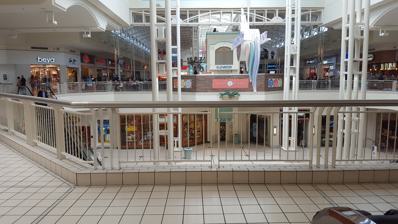
Building: Seminole Towne Center
Country: United States of America
Year built: 1995
Shopping mall in Sanford, Florida Seminole Towne Center Atrium and food court in July 2017, taken from 2nd floor Address 200 Towne Center Cir. Sanford, Florida , United States Opening date September 22, 1995 ; 29 years ago ( September 22, 1995 ) Closing date January 31, 2025 ; 15 days' time ( January 31, 2025 ) Developer Simon Property Group Owner 4th Dimension Properties No. of stores and services 84 (83 soon) No. of anchor tenants 6 (4 open, 2 vacant) Total retail floor area 1,136,579 square feet (105,591.6 m 2 ) No. of floors 2 Public transit access LYNX : 46W Website seminoletownecenter .com Seminole Towne Center is a super-regional enclosed shopping mall in Sanford, Florida . The mall is located at the interchange between Interstate 4 , Seminole County Expressway (SR 417), and Wekiva Parkway (SR 429), approximately 20 miles (32 km) north of Orlando . The 1.14-million-square-foot (106,000 m 2 ) structure opened in 1995 as an upscale mall, but it experienced significant decline during the Great Recession and the COVID-19 pandemic . The mall is set to close at the end of January 2025 for demolition and redevelopment, though the mall's anchor stores ( JCPenney , Dillard's , Dick's Sporting Goods , and Elev8 Fun) will remain open. History Under Simon Property Group In the late 1980s, three separate proposals were made for a mall in northern Seminole County near the intersection of Interstate 4 and State Road 46 . One of the proposals, made by Melvin Simon & Associates , was for a 1.2-million-square-foot (110,000 m 2 ) structure which would serve as the first phase of a larger development, including a hotel and office complex. In September 1990, Simon announced that Dillard's (which had recently entered the Central Florida area through its purchase of Ivey's ) had agreed to serve as an anchor store for the mall, which had been named Seminole Towne Center. Sanford city government approved $6.3 million in municipal bonds to improve road infrastructure near the proposed site, which would be paid for through a tax increment financing district. Simon also agreed to pay $500,000 to the neighboring city of Lake Mary to widen a road near the site. Simon initially planned to begin construction of the mall in 1991 with an opening date of summer 1993. However, due to the early 1990s recession , the company was unable to obtain the necessary financing until 1993. The mall's groundbreaking was held on September 9, 1993. The anchor stores JCPenney and Burdines opened on September 1, 1995, and the mall itself would hold its grand opening ceremony three weeks later on the 22 nd . At opening, the mall's most notable tenant was the upscale department store Parisian ; Seminole Towne Center was Parisian's first Central Florida location. Parisian was converted to McRae's in 2004 and Belk in 2006. After Belk closed in 2010, it was divided between Burlington and Dick's Sporting Goods . On May 8, 2009, Orlando Business Journal reported the coming addition of a 20,000-square-foot (1,900 m 2 ) H&M store, which was the second in Florida, with the first being at The Florida Mall. Additionally, Sears closed the lower level of its anchor store at the center in 2012 and that space is yet to be filled. Also in 2012, Disney Store shuttered its doors at the mall. Under Washington Prime Group Simon sold the mall to Washington Prime Group in May 2014. In 2015, 20,000 square feet (1,900 m 2 ) of retail space near Macy's was cleared and converted into an Athletic Apex health club, which opened in 2016. On May 31, 2018, Sears announced that its store would be closing as part of a plan to close 63 stores nationwide. The store closed on September 2, 2018. On January 7, 2020, it was announced that Macy's would be closing in April 2020 as a part of a plan to close 125 stores nationwide, The store permanently closed in March 2020, a month before its official date due to the COVID-19 Pandemic. Under Kohan Retail Investment Group Washington Prime Group transferred the mall's ownership to Kohan Retail Investment Group in March 2020. Victoria's Secret closed in June 2020 due to the COVID-19 Pandemic. A&W Restaurants , H&M & Chick-fil-A all permanently closed from January to April 2021. And in June 2021, the former Macy's was purchased by The Altman Companies as part of redevelopment plans. The former Sears has been converted into a 2-story amusement center, operated by Elev8 Fun, which opened in January 2022. Aeropostale , AT&T , Burlington , Claire's , Hollister Co. , LensCrafters , PacSun , Taco Bell , Talbots , The Children's Place , T-Mobile , and Tillys all closed in 2022. In mid-2023, it was reported that the mall owed over $800,000 in property taxes to Seminole County. Champs Sports , Express , Journeys , and Yankee Candle all closed in 2023. The remaining small chain tenants at the mall during the mall's decline include Finish Line , Hot Topic , Rack Room Shoes , and Zumiez . All are still open. In late February 2024, electricity to the mall was disconnected by Florida Power & Light due to delinquent bills. The mall's anchor stores were not affected. Power was restored two days later. In May 2024, 4th Dimension Properties acquired the Seminole Towne Center, and plans to add new businesses. On June 1, 2024, it was announced that the music store next to Dillard’s would be closing. It closed on June 30, 2024. Bath and Body Works , Spencer's , Sunglass Hut , The White Barn Candle Company and Zales Jewelers closed in 2024. Kay Jewelers relocated to a nearby strip mall. On January 8, 2025, it was reported that the mall would close by the end of the month. Demolition of the mall is expected to begin in March, but the anchor stores will remain during the demolition. Anchors Current Dick's Sporting Goods (2012–present) (formerly Parisian/McRae's/Belk) Dillard's (1995–present) (original anchor) Elev8 Fun (2022–present) (formerly Sears) JCPenney (1995–present) (original anchor) Former Belk (2006-2010) (formerly Parisian/McRae's, closed 2010, became Burlington/Dick's in 2012) Burdines (1995-2005) (original anchor, became Macy's in 2005, which closed in 2020) Burlington (2012–2022) (formerly Parisian/McRae's/Belk, closed in September 2022) H&M (2009-2021) (opened 2009, closed 2021) Macy's (2005-2020) (formerly Burdines, closed March 2020, vacant) McRae's (2004-2006) (formerly Parisian, became Belk in 2006, then Burlington/Dick's in 2012) Parisian (1995-2004) (original anchor, became McRae's in 2004, then Belk in 2006, then Burlington and Dick's in 2012) Sears (1995-2018) (original anchor, closed lower level in 2012, full store closed on September 2, 2018, now Elev8 Fun) Footnotes